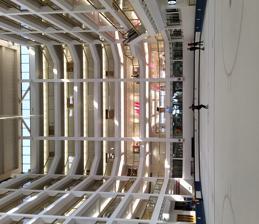
Building: Dimond Center
Country: United States of America
Year built: 1977
Shopping mall in Alaska, United States Dimond Center View looking east of the ice rink and office tower Location Anchorage, Alaska , United States Coordinates 61°08′35″N 149°52′05″W / 61.143116°N 149.86815°W / 61.143116; -149.86815 Address 800 E Dimond Blvd Owner Ashlock family No. of stores and services 200+ No. of anchor tenants 3 Total retail floor area 728,000 square feet (67,600 m 2 ) No. of floors 2 main Parking Free, uncovered Website dimondcenter .com The Dimond Center is a regional shopping mall in Anchorage, Alaska , United States, located on the southwest corner of East Dimond Boulevard and the Old Seward Highway in south Anchorage.  This is the largest enclosed mall in the state of Alaska , though the open-air Tikahtnu Commons in NE Anchorage has a greater GLA . The 728,000 square feet (67,600 m 2 ) mall is anchored by Best Buy , Dave & Buster's and a 9-screen Regal Cinemas theater. In total the Dimond Center contains over 200 stores, restaurants and services, including a six-story office tower at the mall's southeast corner. The lower level in the office tower also contains a small food court , a bowling alley , and a health club , all arrayed around an ice skating rink . The office tower is home to the Anchorage branch of iHeartMedia (formerly Clear Channel Radio), including the studios of radio stations KASH , KBFX , KENI , KGOT , KTZN and KYMG . History The section line road leading south from Anchorage to the rural settlements of Rabbit Creek and Potter became the Seward Highway in the early 1950s and the Old Seward Highway about 20 years later with the construction of a 4-lane freeway slightly to the east.  The Old Seward Highway formed the backbone of what became south Anchorage, both in terms of access to residential subdivisions and homesteads, as well as businesses which catered to both nearby residents and highway travelers. As south Anchorage began to grow, the intersections of the Old Seward Highway with Dowling Road and with O'Malley Road originally began to develop as commercial hubs for the area.  This changed after Larry Carr and Barney Gottstein acquired and subsequently developed large amounts of acreage throughout Anchorage, mostly with intent to expand the Carrs grocery chain .  Their initial foray into south Anchorage occurred at the corner of Dimond and Old Seward, across Dimond Boulevard from the east end of what became the Dimond Center.  This turned what was originally intended as industrial land into retail land, no doubt helped by the development boom associated with the trans-Alaska pipeline during the 1970s. Dimond Center opened in 1977 with Safeway and Pay 'n Save as its anchor stores . It underwent a major expansion in 1981, adding a replacement Pay 'n Save drug store and other stores. In 1982, a competing development, the Great Northern Mall, was announced for the tract of land across the Old Seward Highway from the mall.  Owing to a real estate-related economic crash which befell Anchorage during most of the middle and late 1980s, only a small portion of that proposed development was ever constructed, mostly near the Dimond Boulevard and New Seward Highway intersection.  This tract was fully developed during the 1990s centered on big-box stores , which supplement the Dimond Center as a destination for shoppers from a vast geographical area. A refrigerant leak on May 20, 1991 resulted in the death of the skating rink's assistant manager and injured 33 others, including six whose injuries required hospitalization. A movie theater was added in 1996. The Dimond Center Hotel was later built on the mall's southwest corner, which was largely financed by Seldovia 's Native corporation , Seldovia Native Association, Inc.  The Samson-Dimond Library, a branch of the Anchorage Public Library and an original tenant of the mall, closed at the end of 2010 due to budget cuts . By 2020, Dimond Center has continued to evolve in order to meet this constantly changing lifestyle and needs, wants, and experiences of Alaskan community. This includes addition of electric vehicle charging stations and welcoming new tenants such as lululemon , and Cinnabon . References